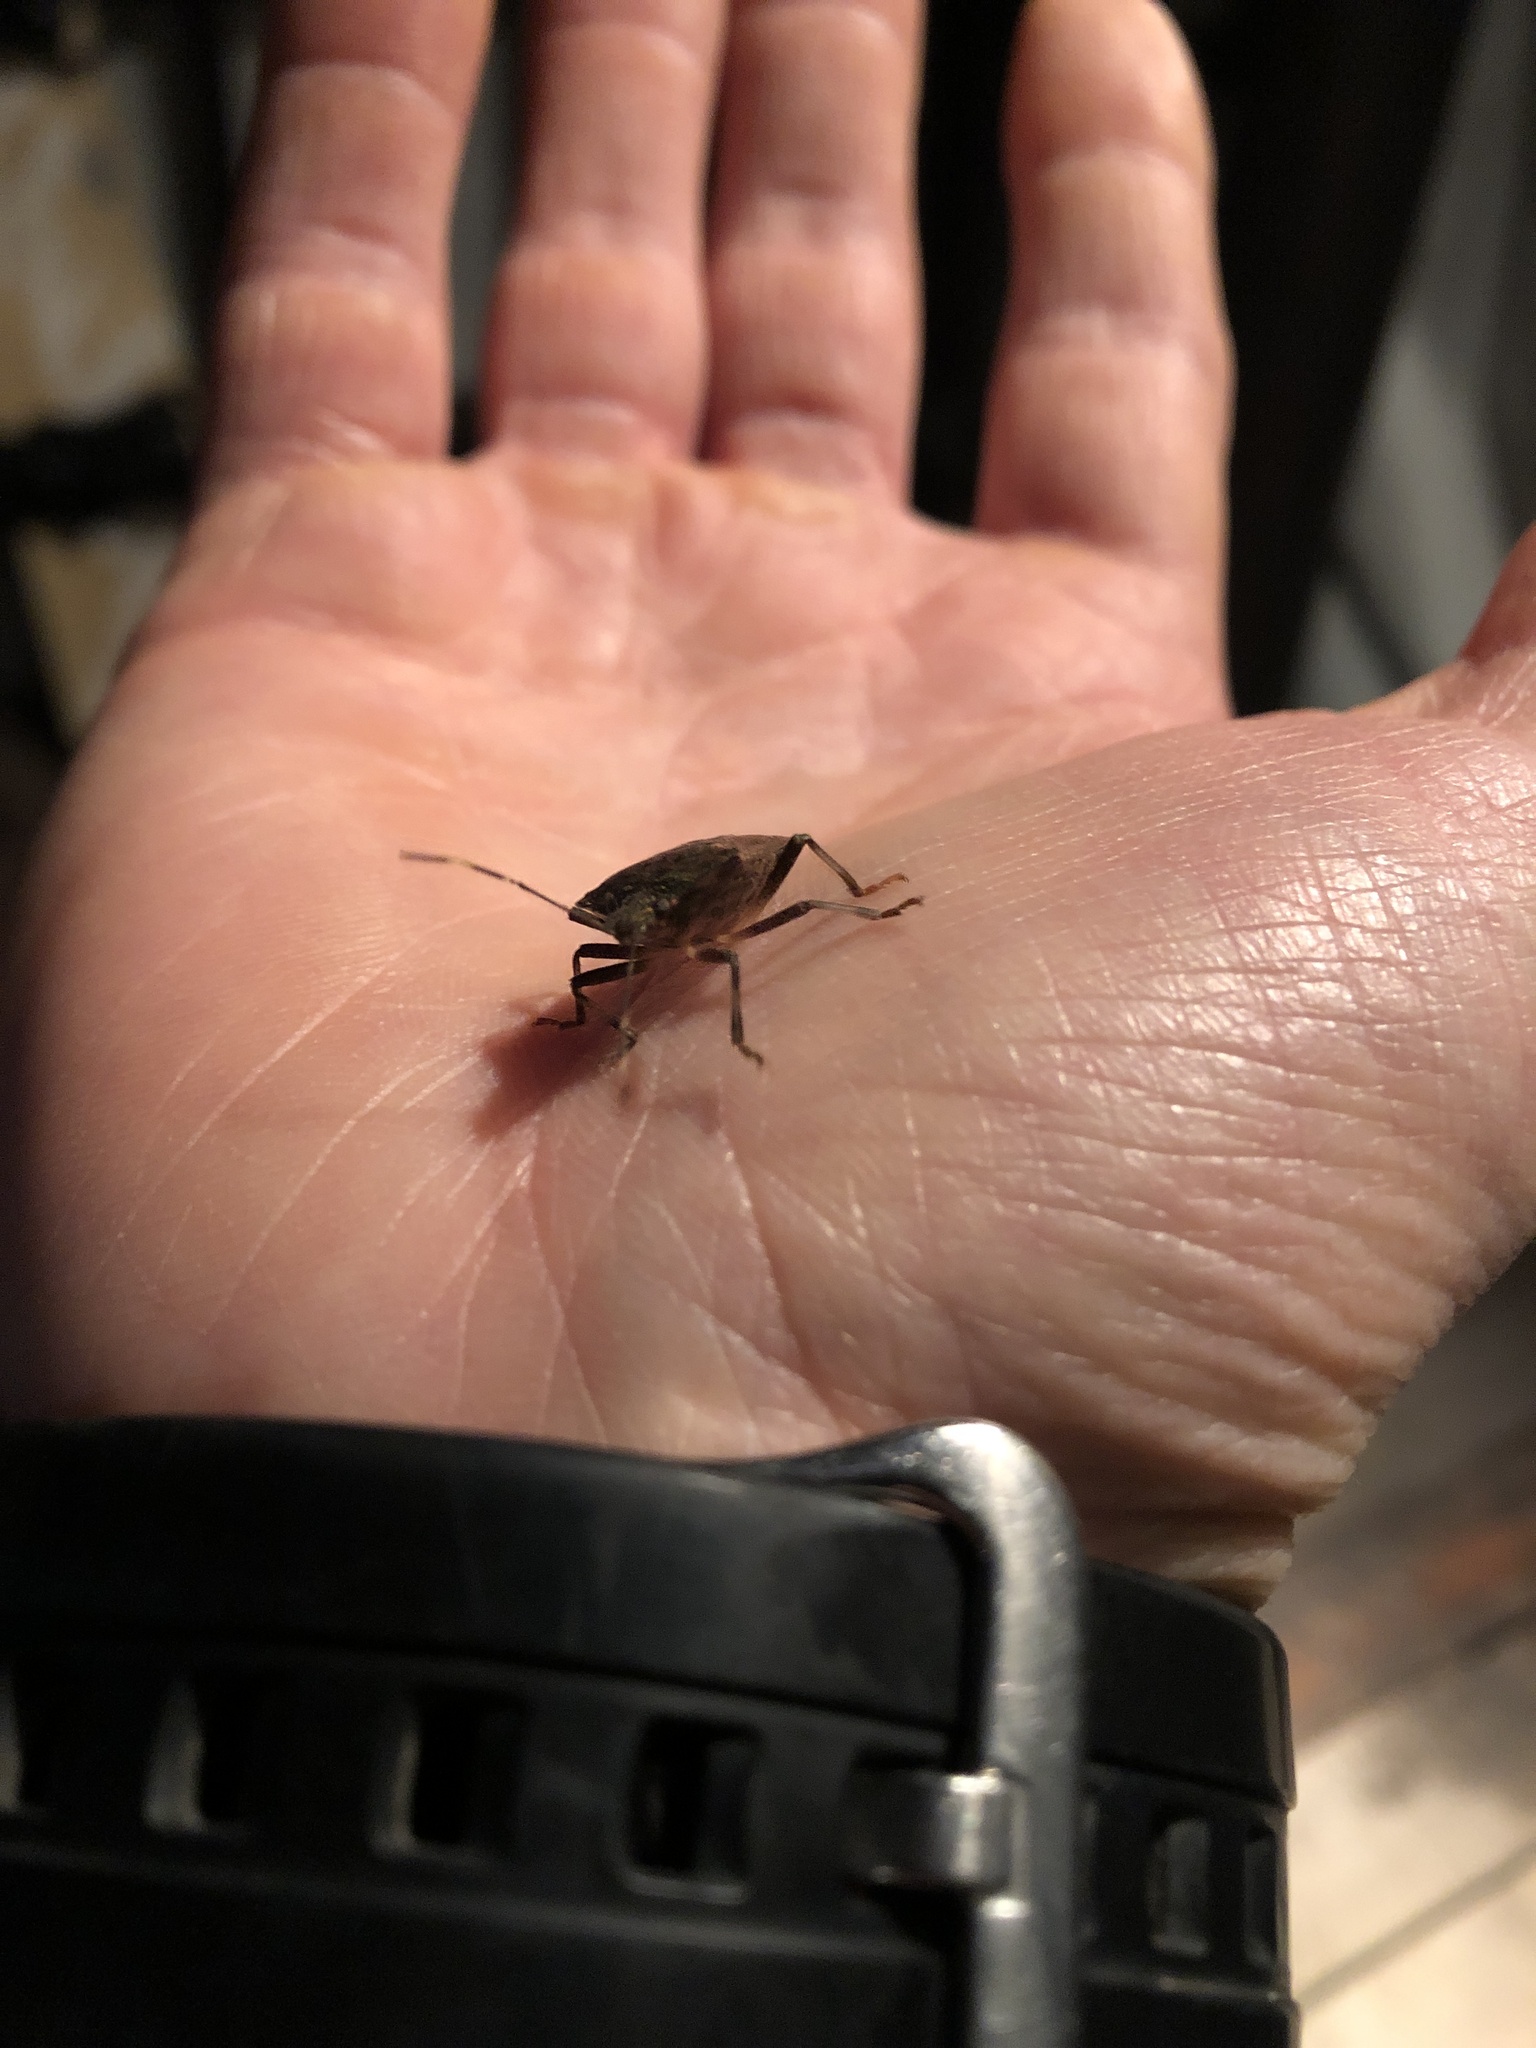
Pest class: stink_bug